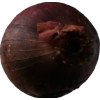
Label: red_onion